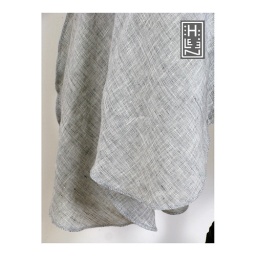
huskerdu layering husk in black and white linen